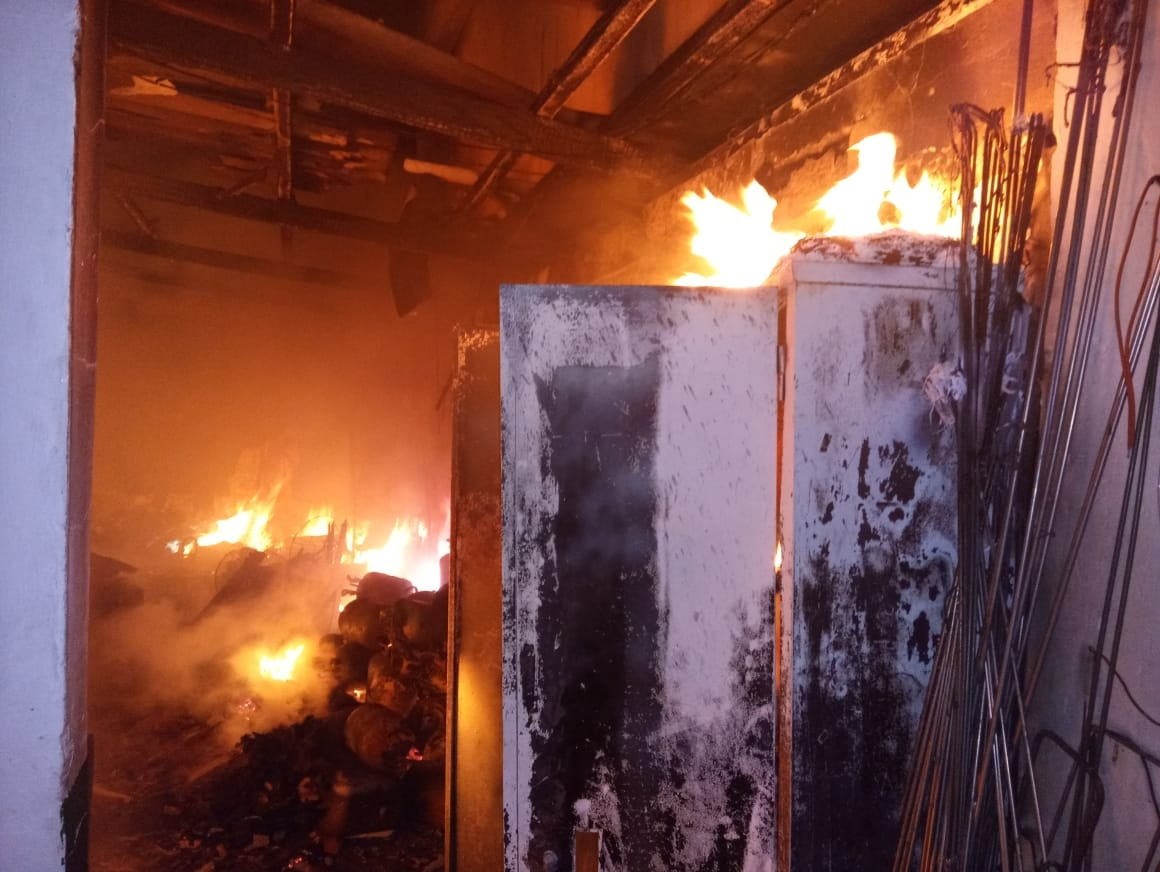
Fire: yes
Smoke: yes